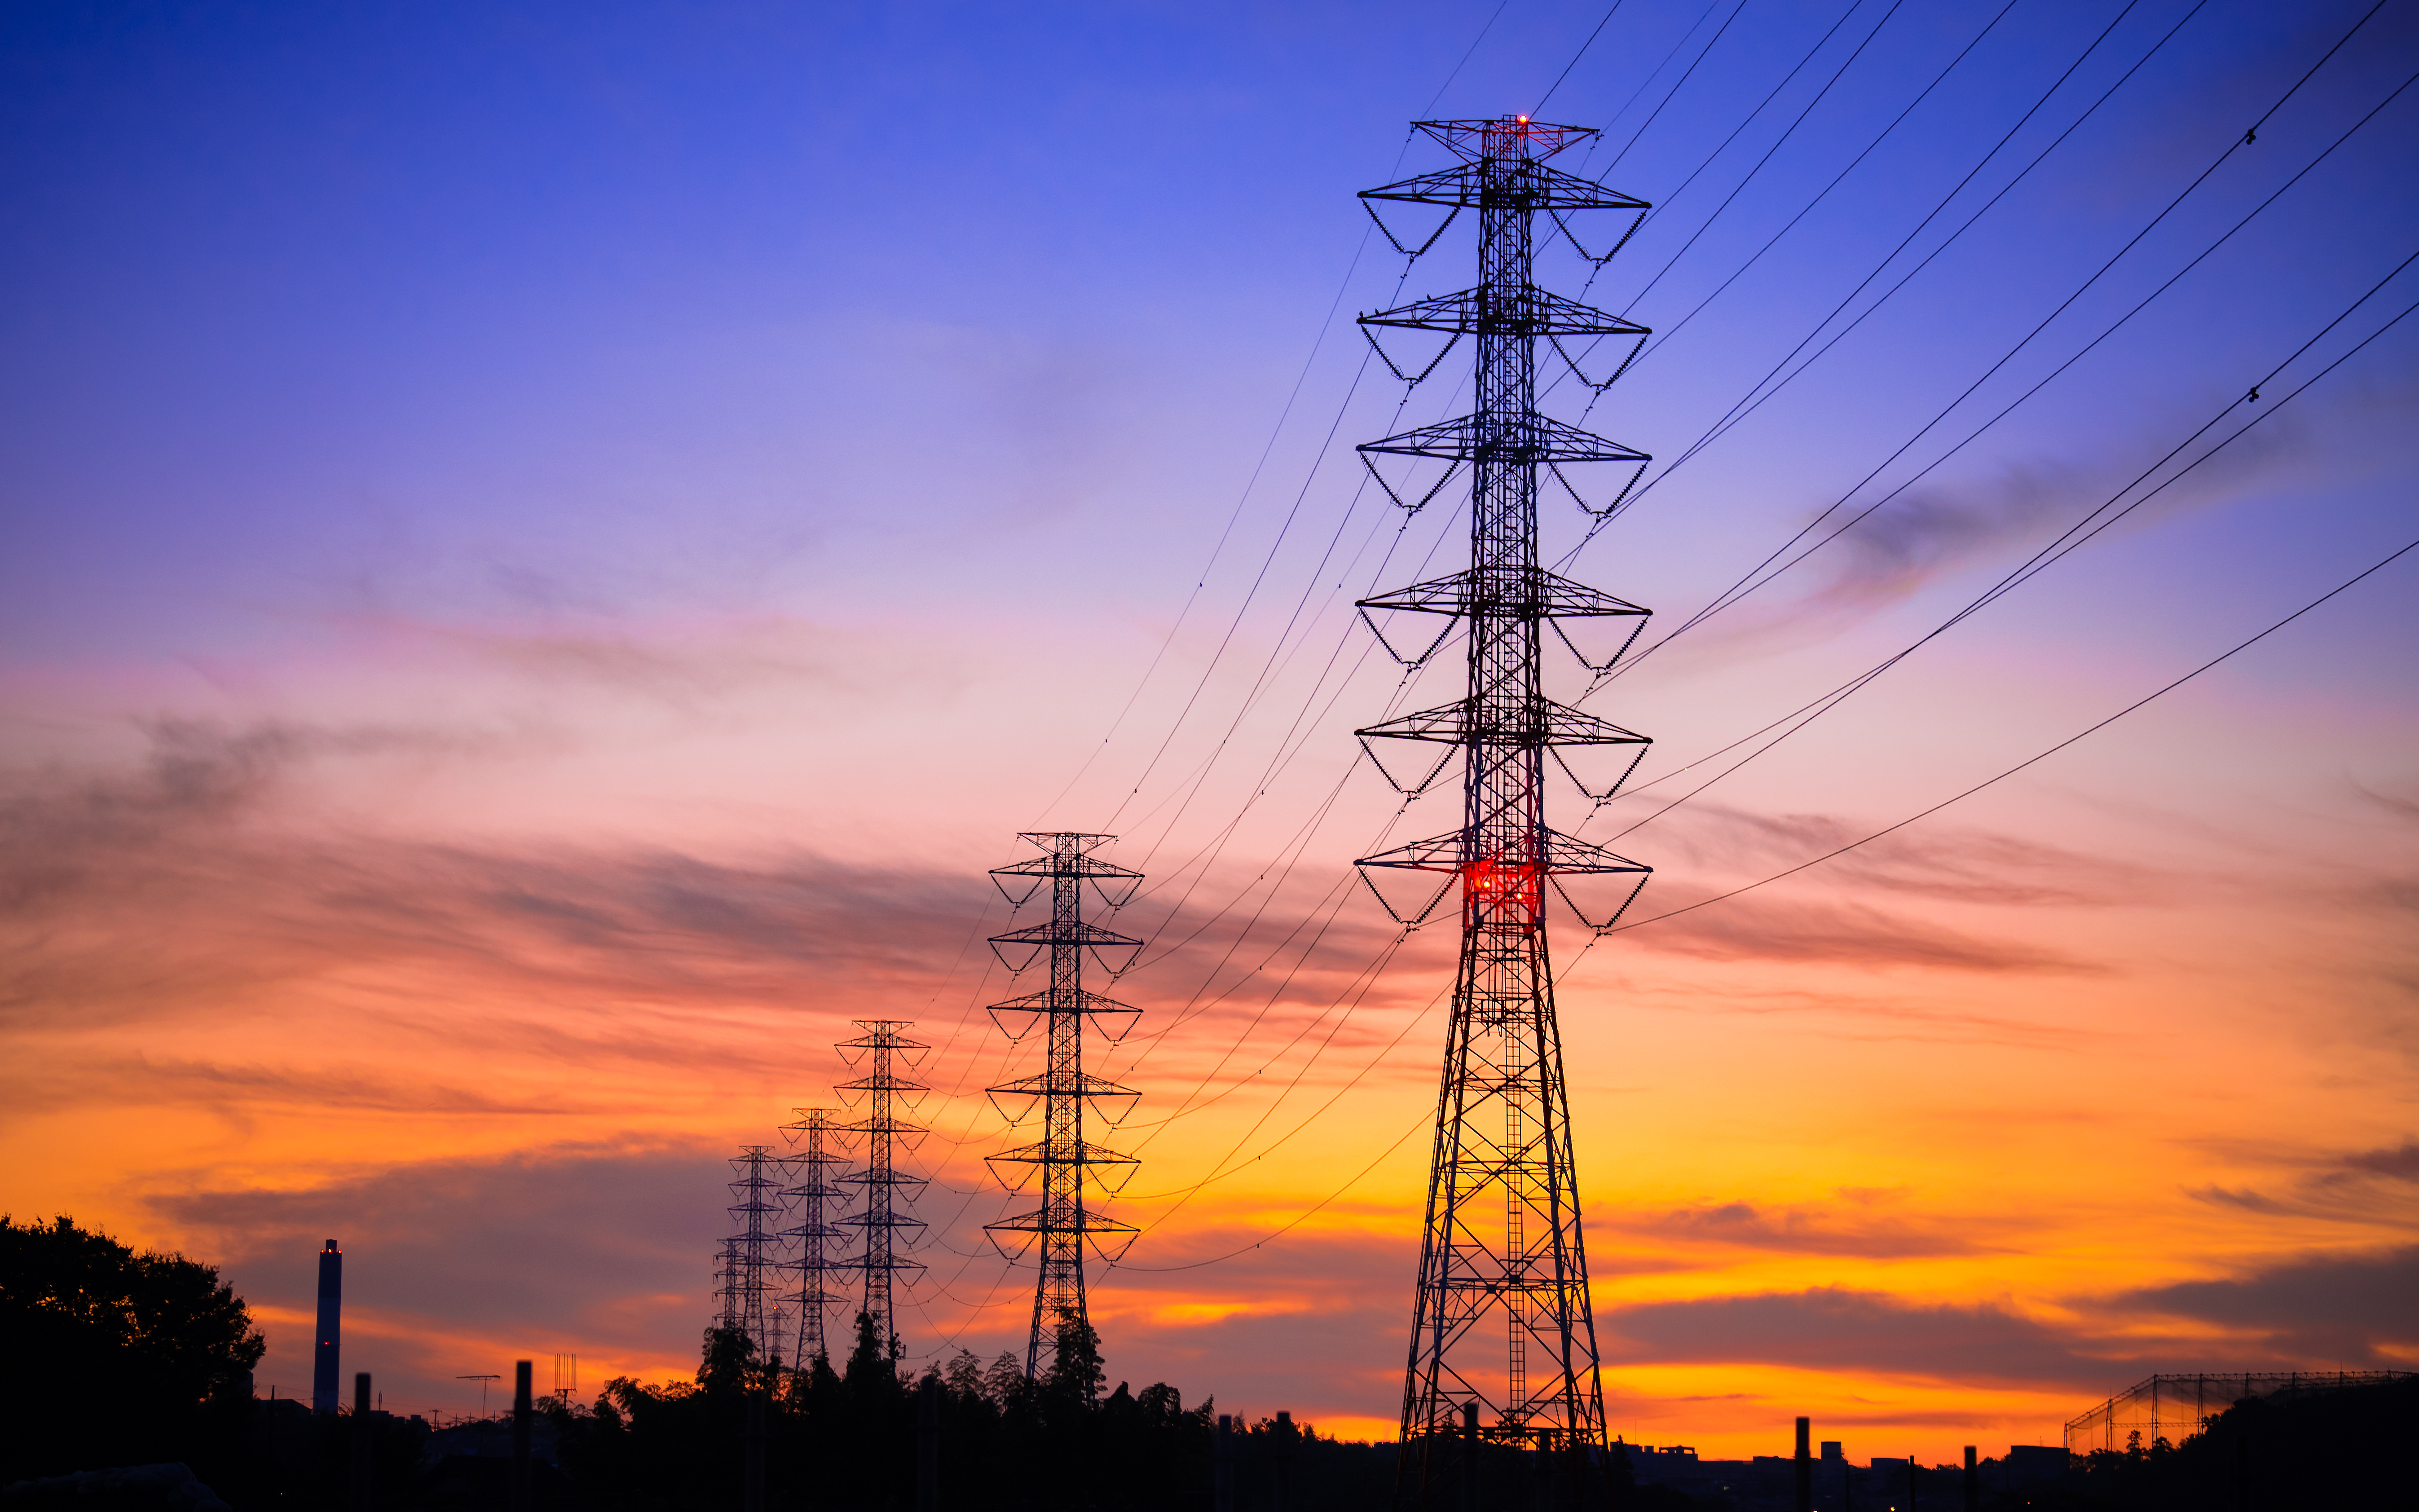
cloud, sky, sunrise, sunset, dawn, dusk, evening, tower, electricity, japan, energy, morninglight, yokohama, wired, ilce7m2, morningdawn, sal70300g, atdawn, transmissiontowers, morningglow, afterglow, transmission tower, outdoor structure, electrical supply, overhead power line, gas flare